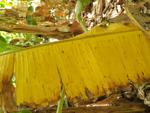
Label: xamthomonas